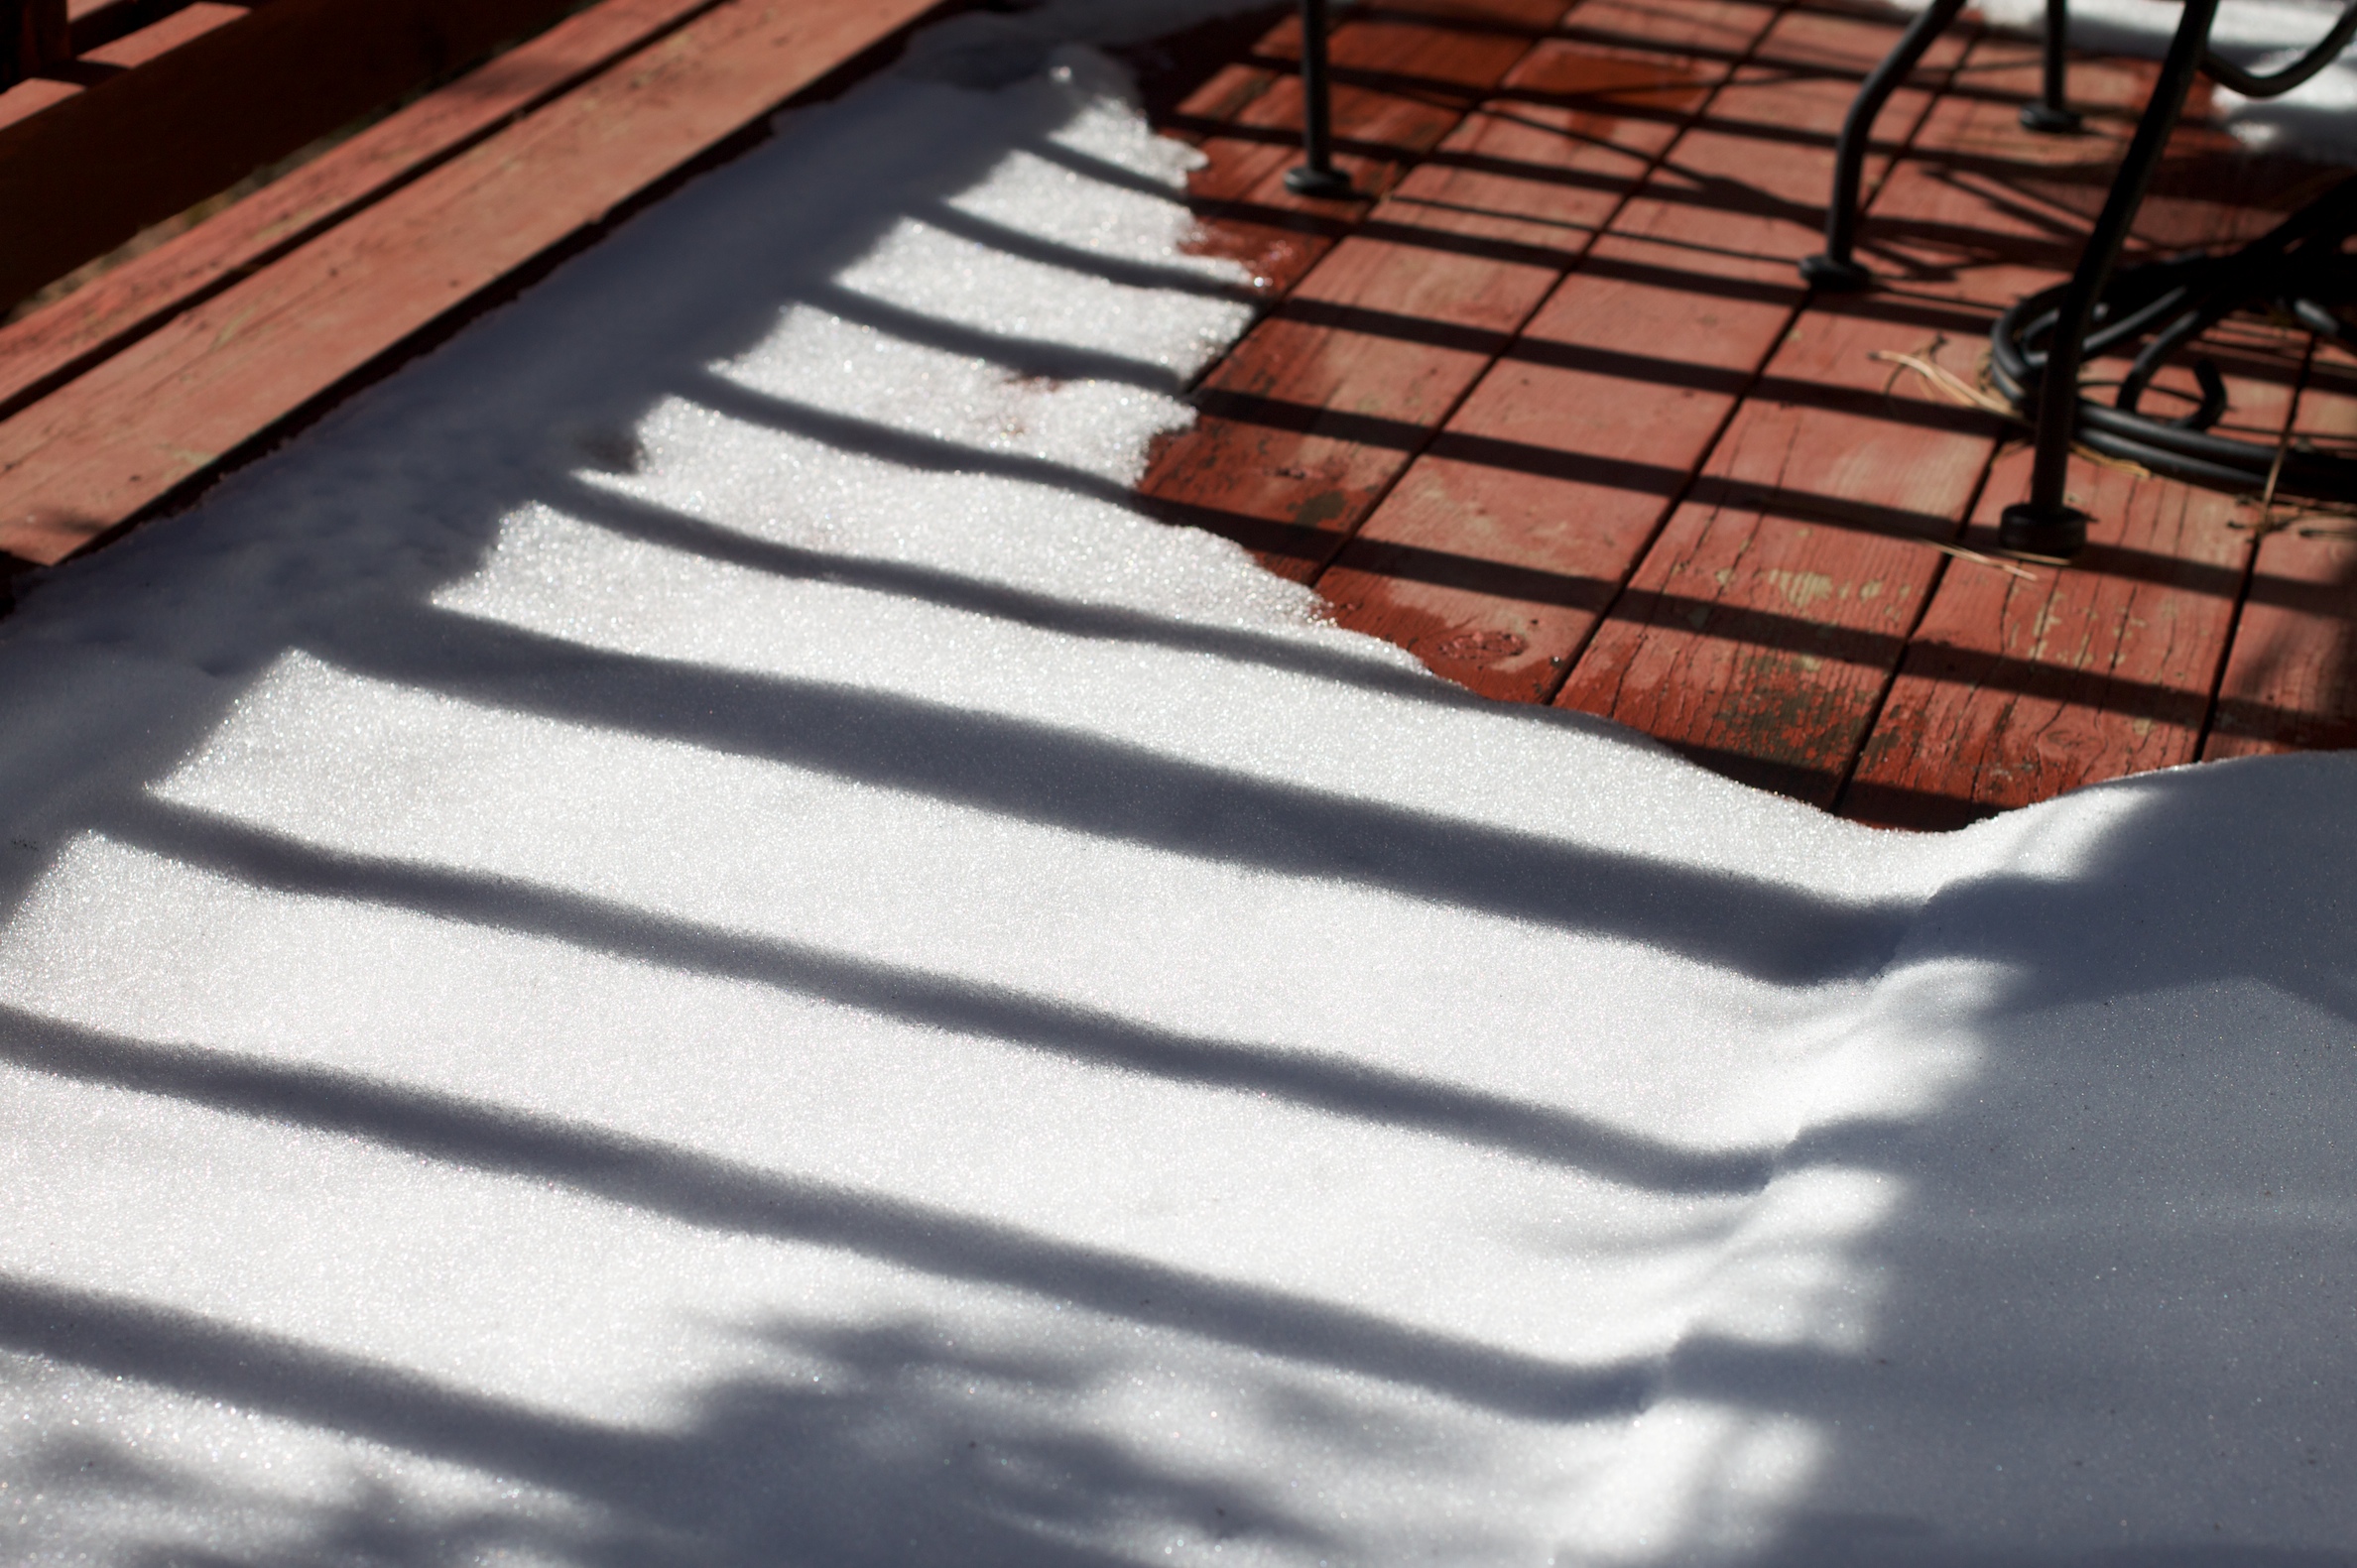
wood, white, floor, color, shadow, black, art, shape, flooring